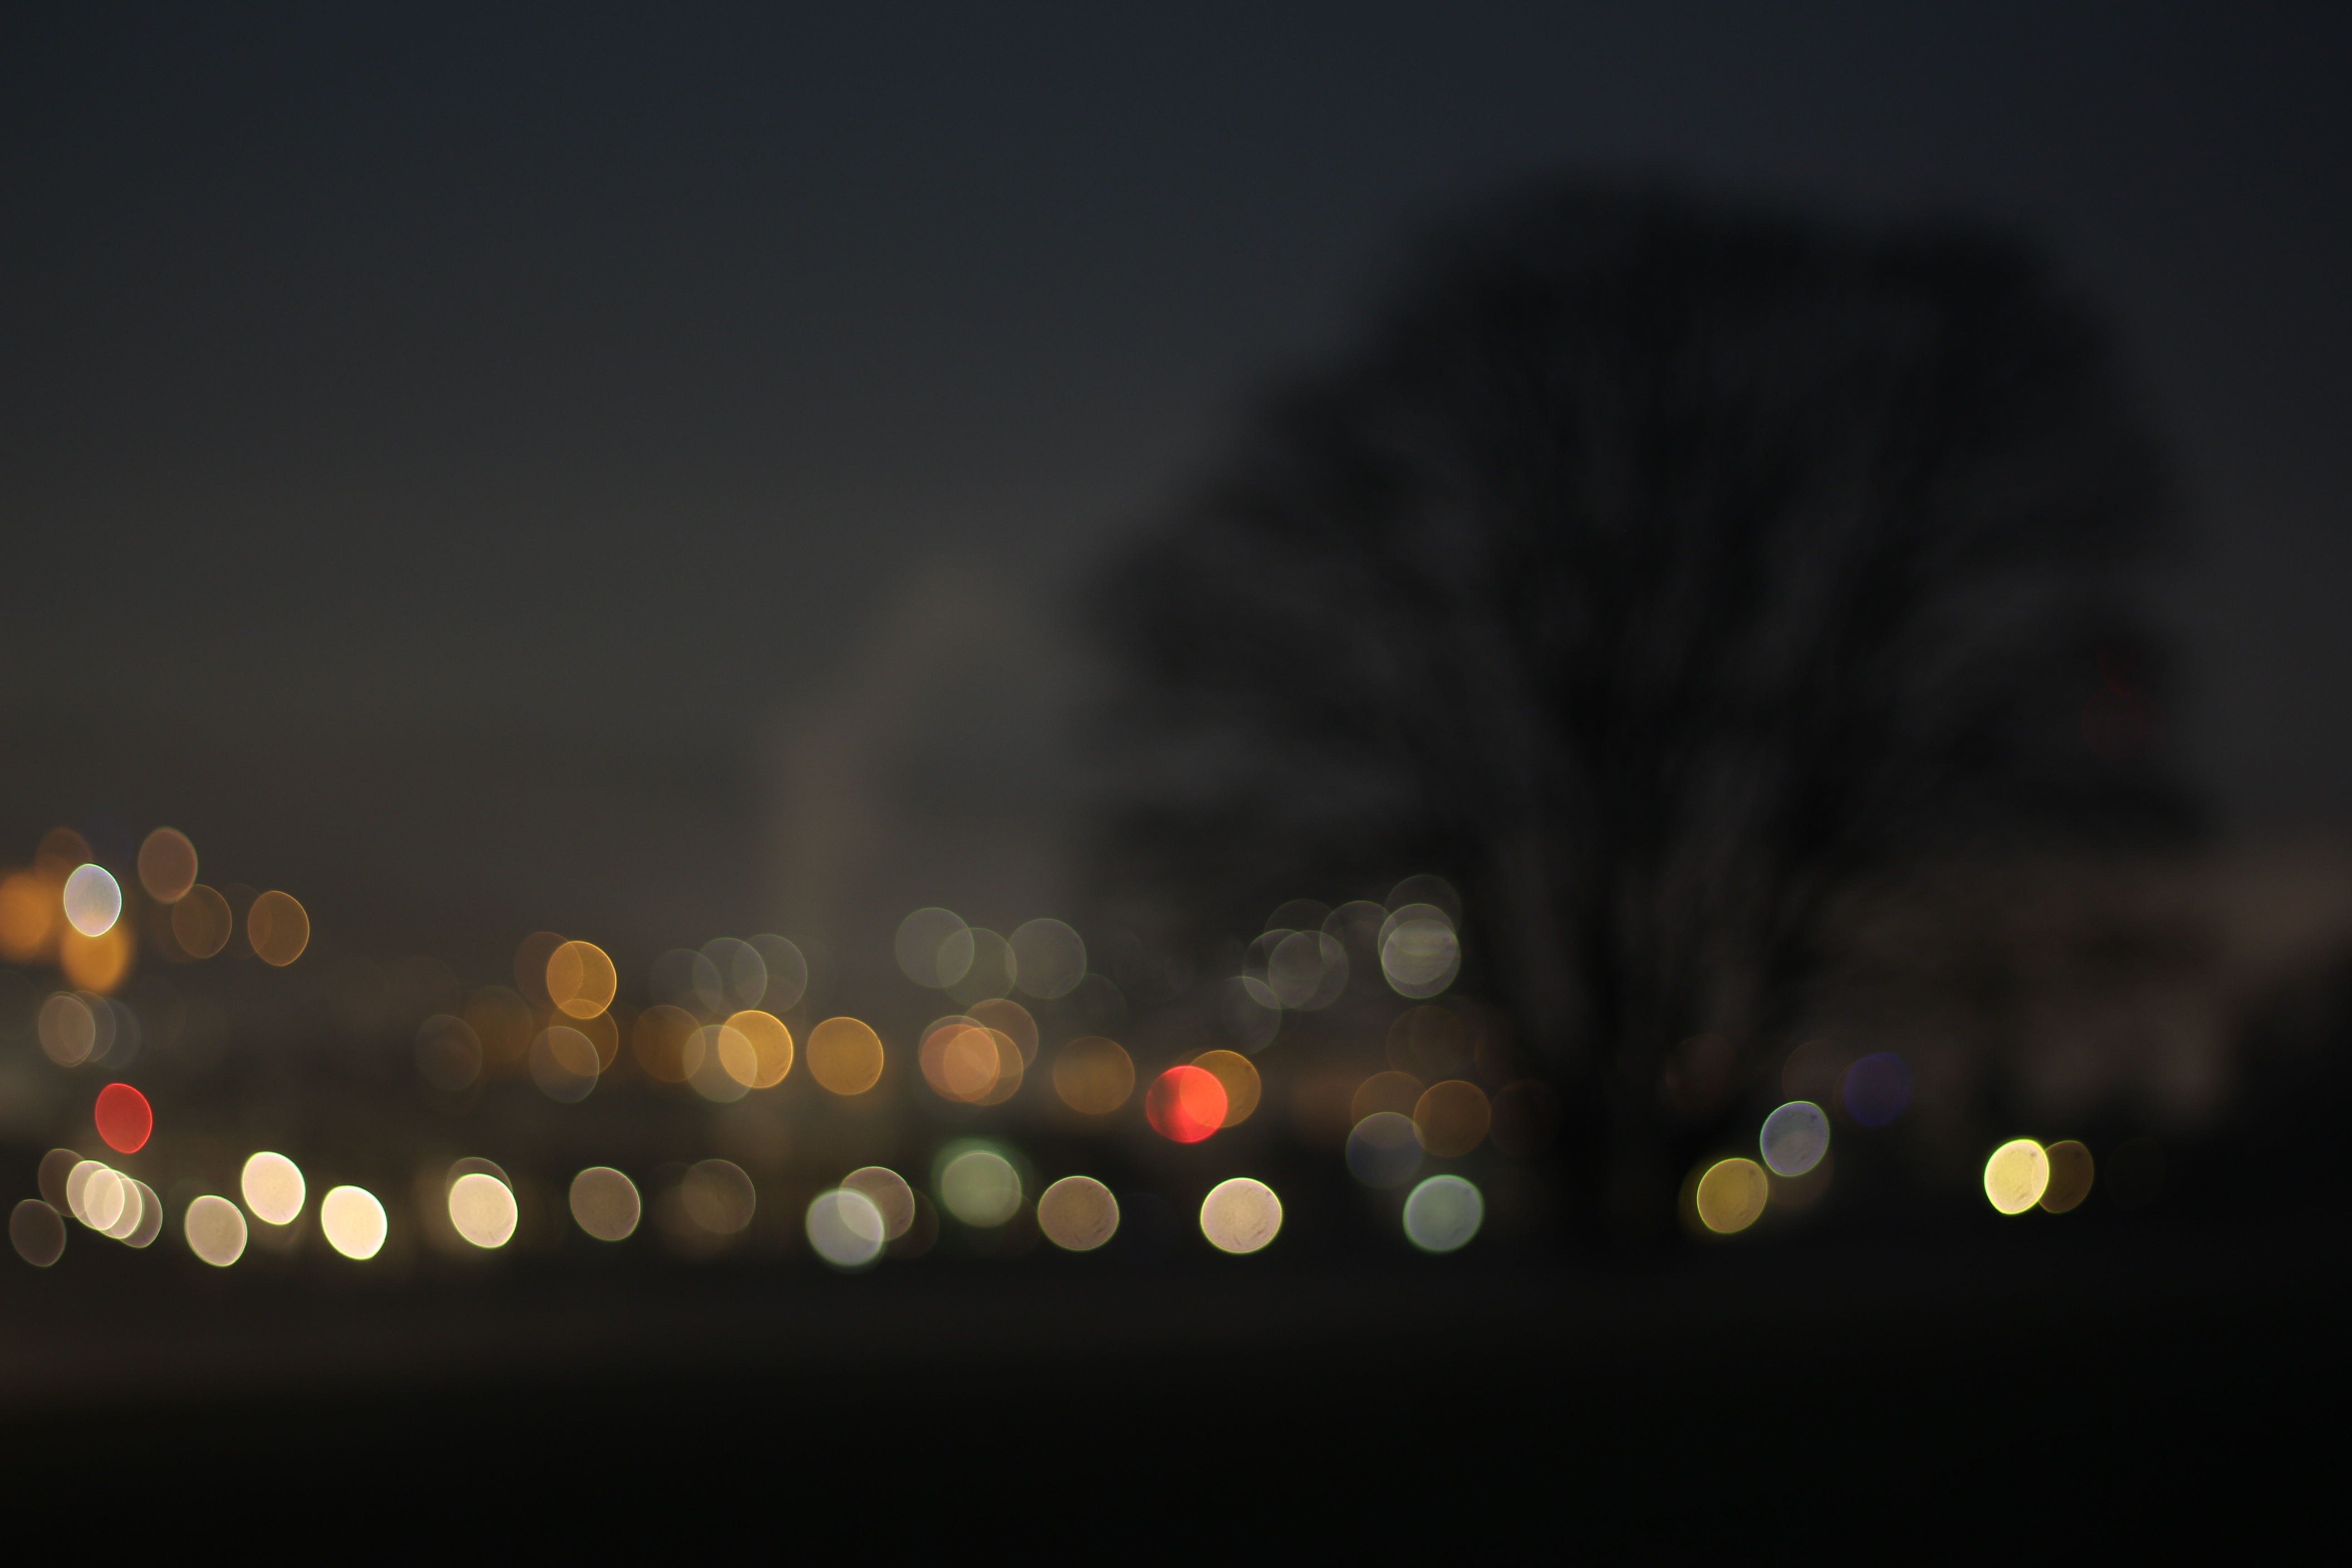
tree, nature, winter, light, bokeh, fog, night, sunlight, morning, city, atmosphere, dark, evening, reflection, peaceful, darkness, aesthetic, shape, forest path, macro photography, kahl, out of focus, atmospheric phenomenon, atmosphere of earth, computer wallpaper